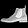
Label: Ankle boot